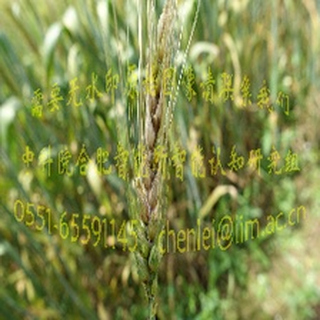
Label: wheat_fusarium_head_blight